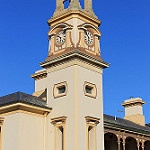
Label: buildings